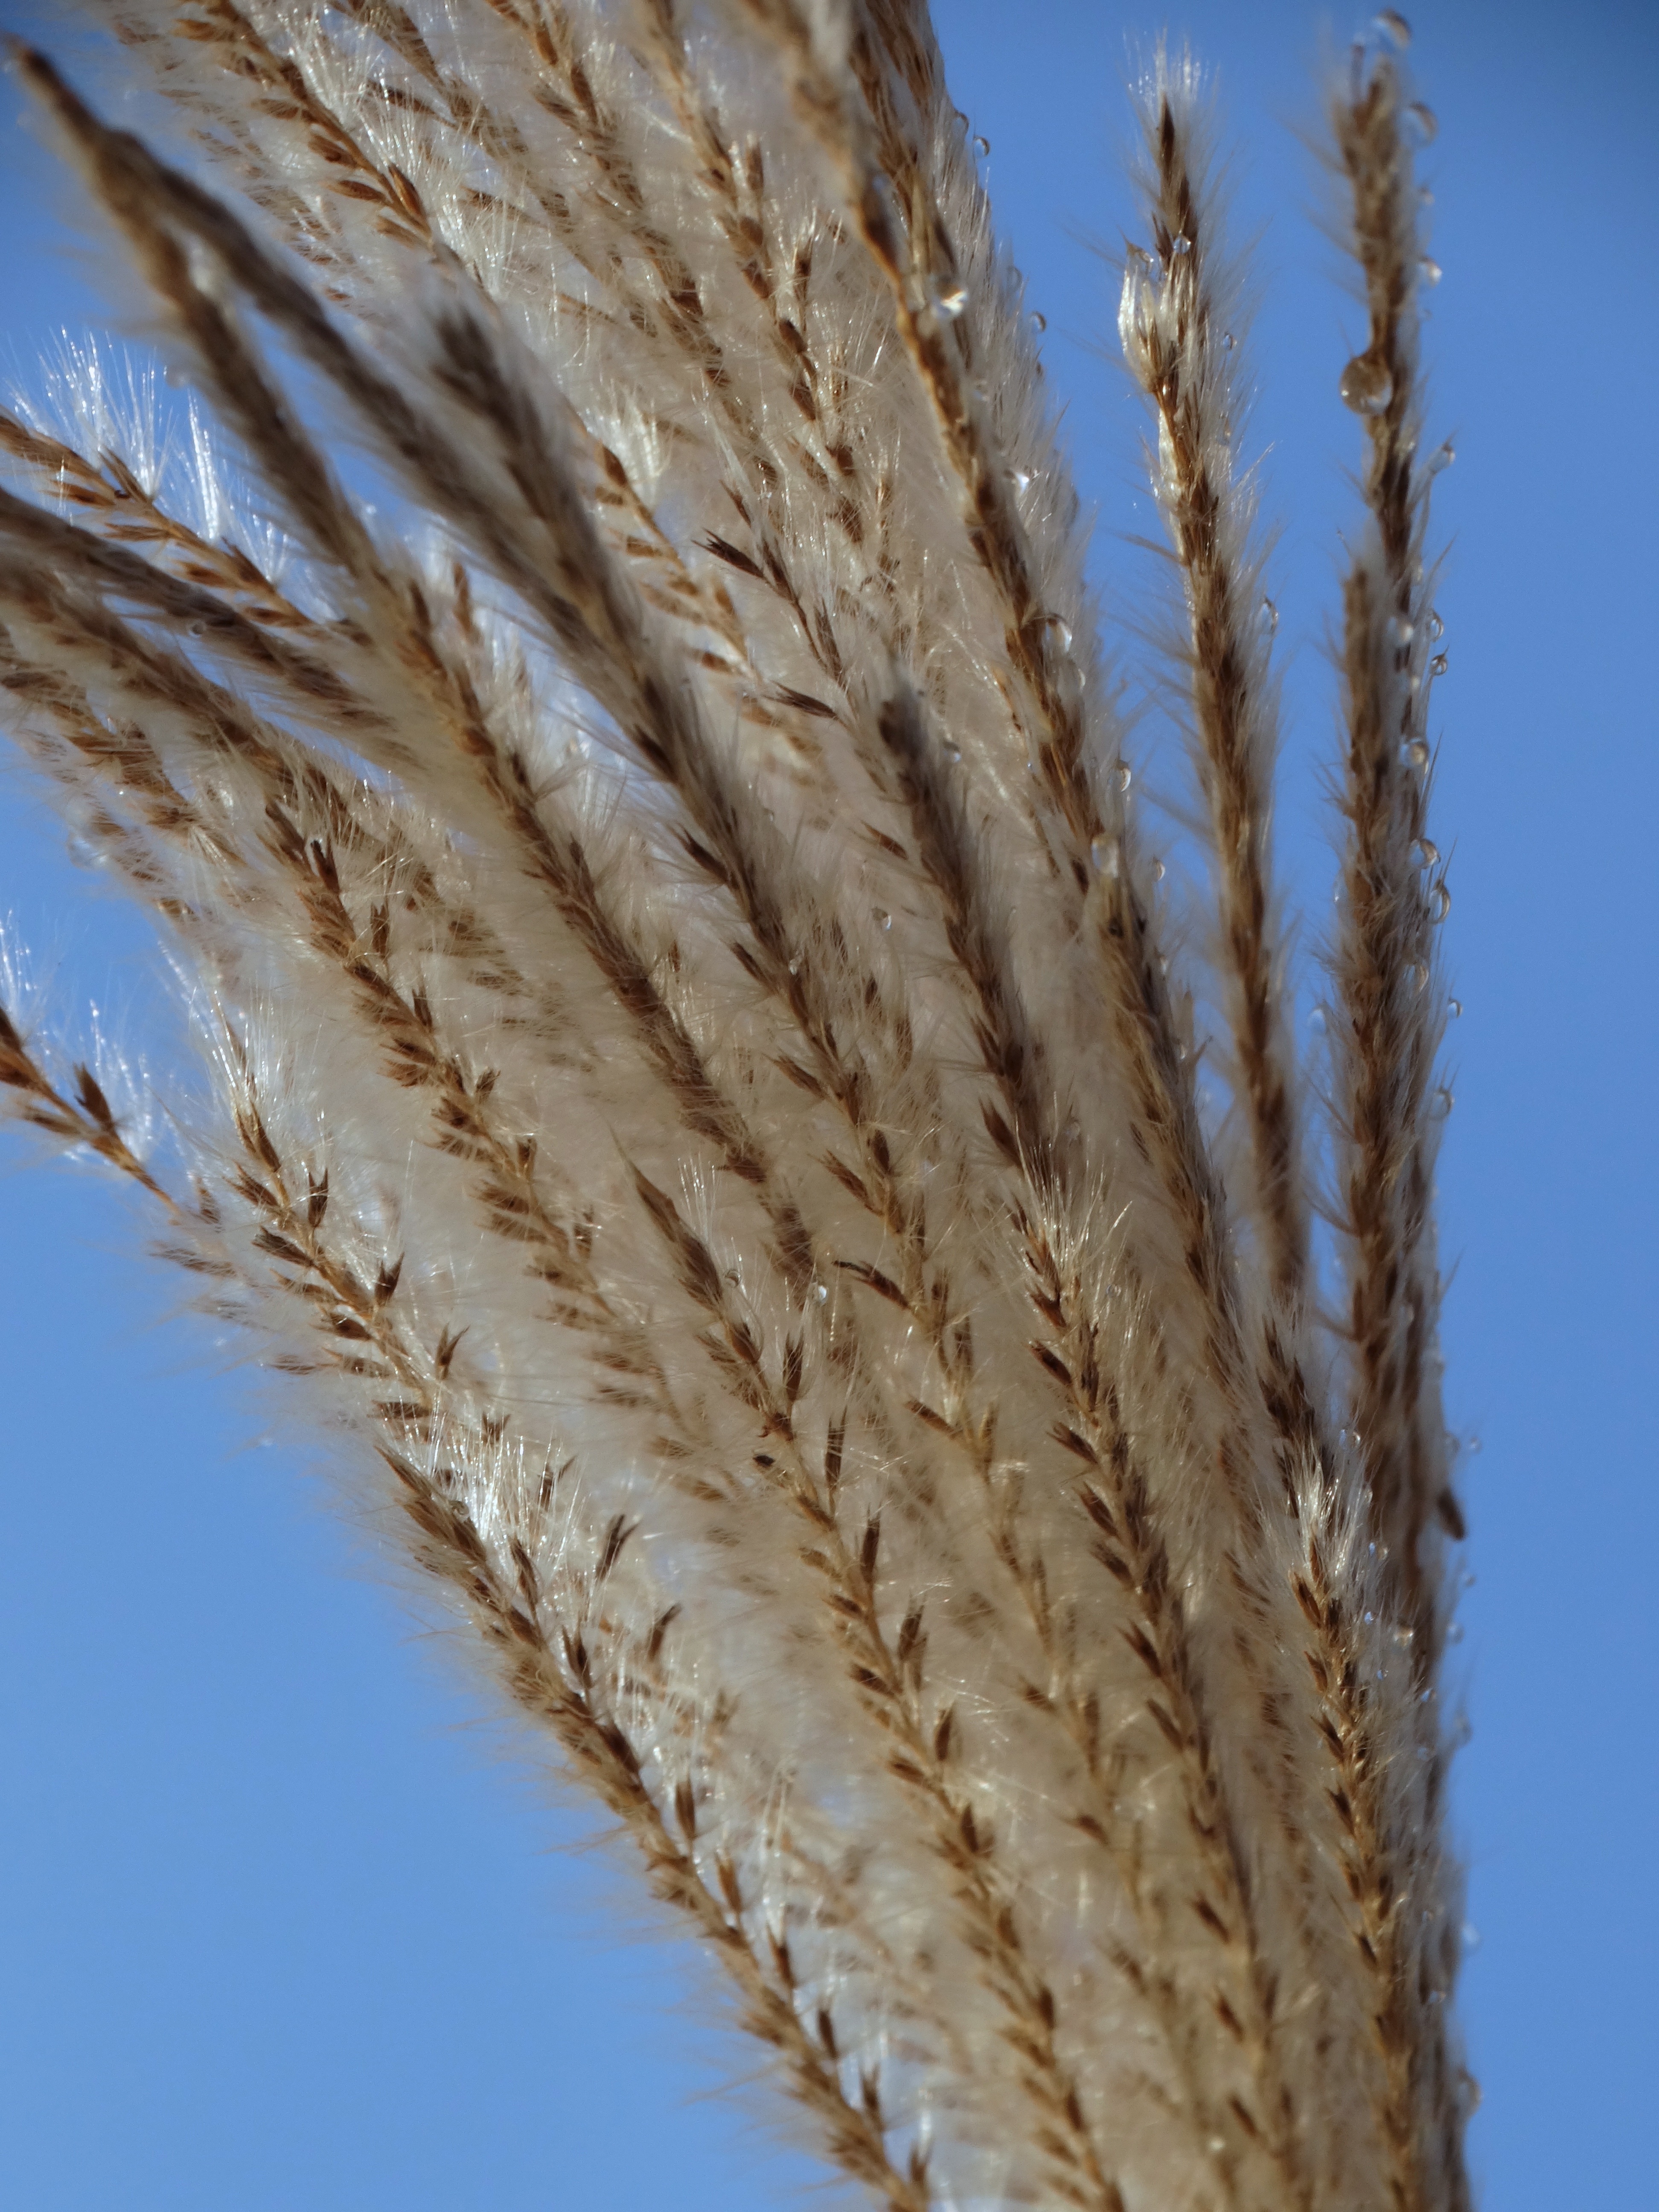
nature, grass, branch, plant, field, wheat, reed, food, crop, agriculture, cereal, rye, flowering plant, commodity, emmer, grass family, plant stem, land plant, phragmites, food grain, einkorn wheat